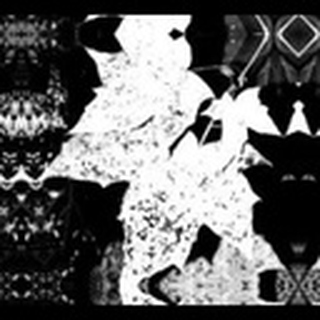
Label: cotton_powdery_mildew